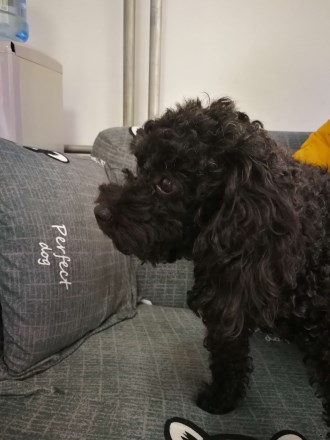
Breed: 7449-n000128-teddy